Michael Seufert

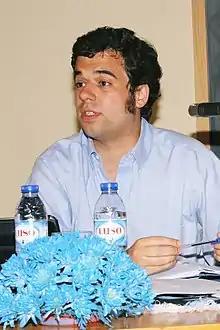
Michael Seufert

Michael Lothar Mendes Seufert (born 15 April 1983, in Porto) is a Portuguese politician and was a member of the Assembly of the Republic, representing the conservative CDS-PP (CDS - Partido Popular) political party. He is a self-assumed classical liberal and a proponent of free-market capitalism.